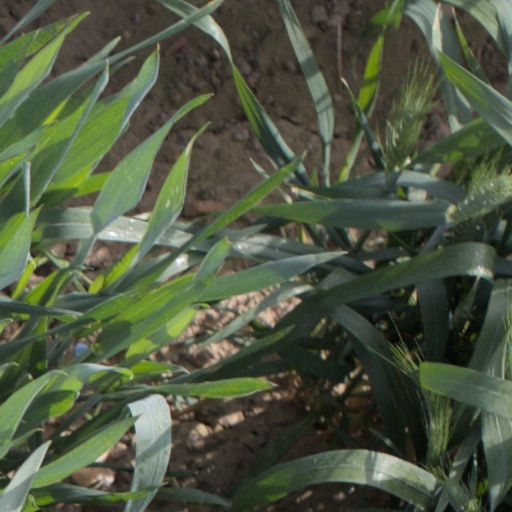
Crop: wheat